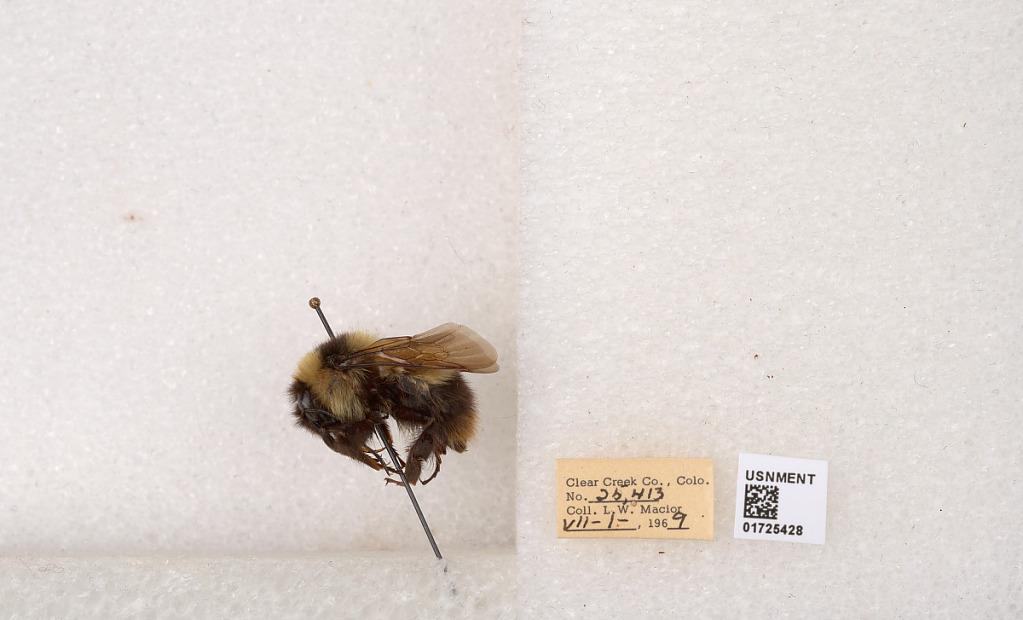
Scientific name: Bombus kirbyellus
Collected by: L. Macior
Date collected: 1969-7-1
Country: United States
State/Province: Colorado
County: Clear Creek
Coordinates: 39.6891, -105.644